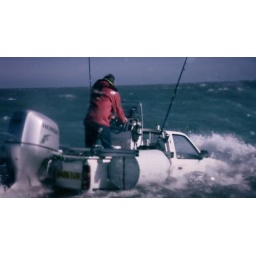
trying the car boat concept again, possibly in the English Channel